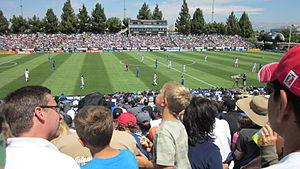
L'édition 2012 de la Coupe de la Major League Soccer s'est jouée le 1ᵉʳ décembre 2012 entre le Los Angeles Galaxy, champion de la conférence de l'Ouest, et le Houston Dynamo, champion de la conférence de l'Est.